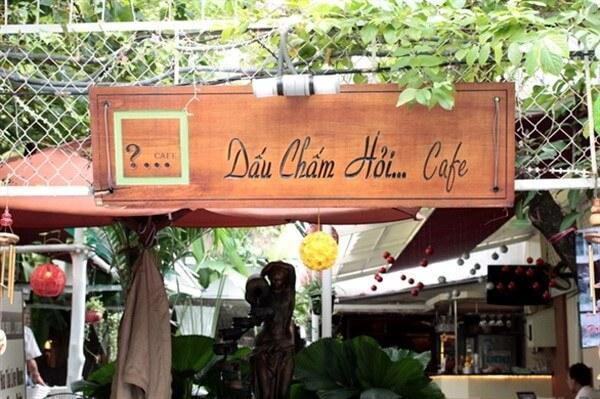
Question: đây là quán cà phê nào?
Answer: cà phê dấu chấm hỏi